Munich Security Conference

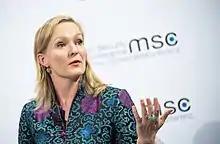
Munich Young Leader Marietje Schaake speaks on a panel discussion at the 56th Munich Security Conference.

The 59th MSC took place from 17 to 19 February 2023. The overarching the motto "Re:Vision," which is also the title of the Munich Security Conference report that has been published in preparation for the conference. On the one hand, the debates focused on the increased efforts of autocratic states to revise the international order. On the other hand, the conference called for new common visions for the international order and possible cooperation despite geopolitical challenges. Representatives from all over the world participated, among them: Kamala Harris, Antony Blinken, Rishi Sunak, Emmanuel Macron, Olaf Scholz, Annalena Baerbock, Boris Pistorius, Ursula von der Leyen, Jens Stoltenberg, Wang Yi, Andrzej Duda, Francia Márquez, Kaja Kallas, Nana Akufo-Addo and Volodymyr Zelensky (virtually).